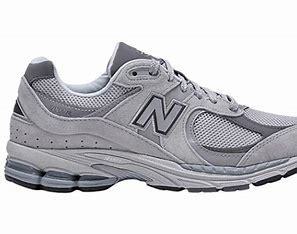
Brand: New
Model: Balance 2002R